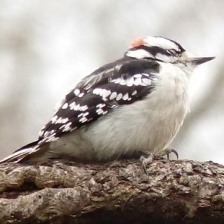
Species: DOWNY WOODPECKER
Scientific name: PICOIDES PUBESCENS